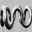
Label: worm